Co-opetition (book)

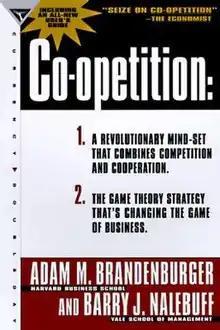
Softcover edition

Co-opetition: A Revolution Mindset that Combines Competition and Cooperation is a non-fiction book on coopetition (co-operative competition), business strategy, and game theory by Adam M. Brandenburger and Barry J. Nalebuff. The book was initially published by Crown Business on May 1, 1996. As of 2015, the book is still available in its 9th printing.